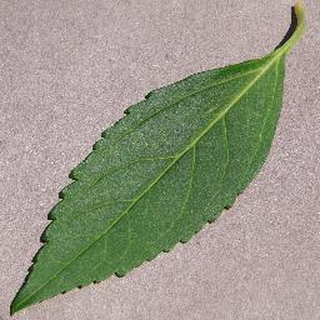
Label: healthy_cherry